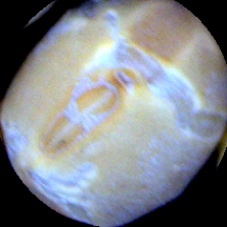
Label: Skin-damaged